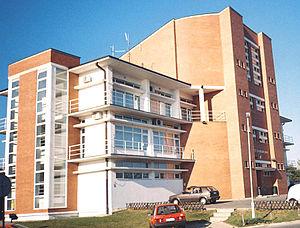
Sremska Kamenica est une ville de Serbie située dans la province autonome de Voïvodine. Elle fait partie de la municipalité urbaine de Petrovaradin, sur le territoire de la Ville de Novi Sad et dans le district de Bačka méridionale. Au recensement de 2011, elle comptait 12 273 habitants.